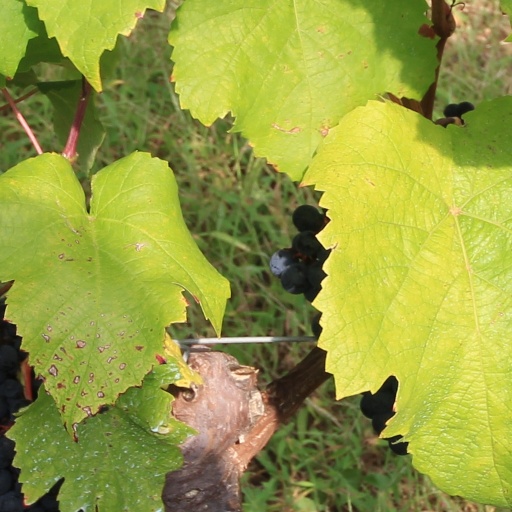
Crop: grape